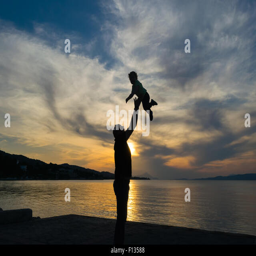
silhouette of a father and his son against the sunset with a dramatic sky